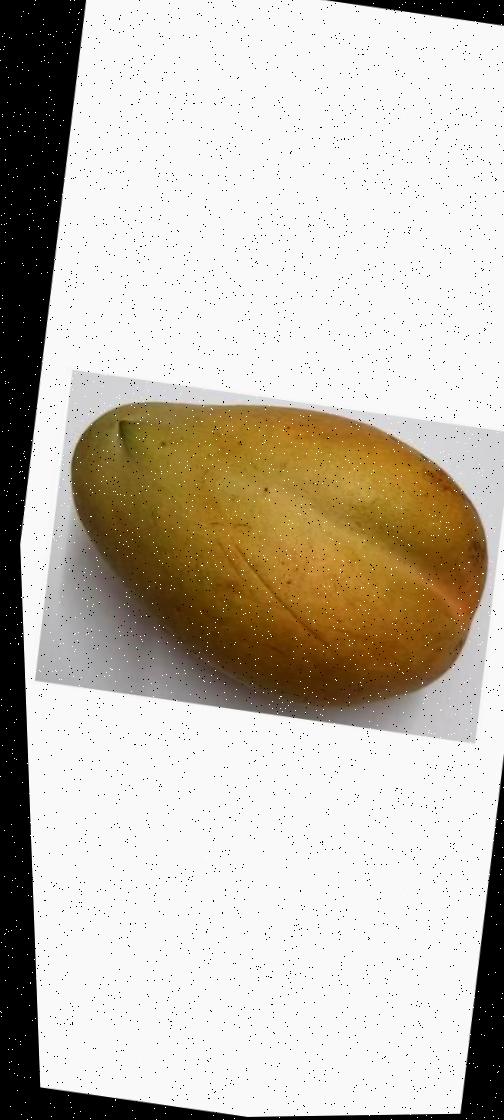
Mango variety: Bari-11